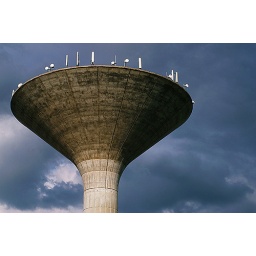
The beautiful shape of the water tower rises up over the town of Castletroy.